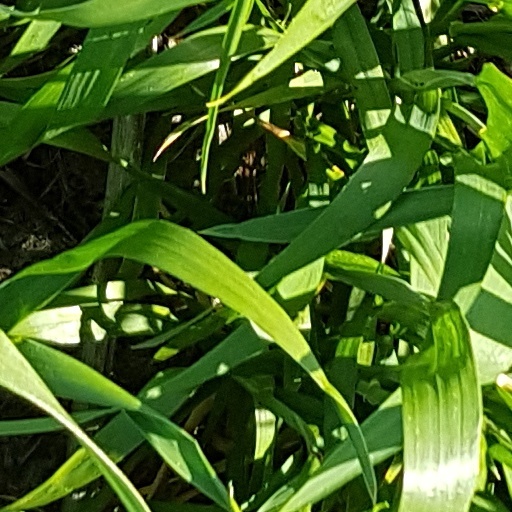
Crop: wheat